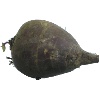
Label: beetroot